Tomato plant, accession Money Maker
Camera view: bottom (45 deg); turntable rotation: 120 degrees
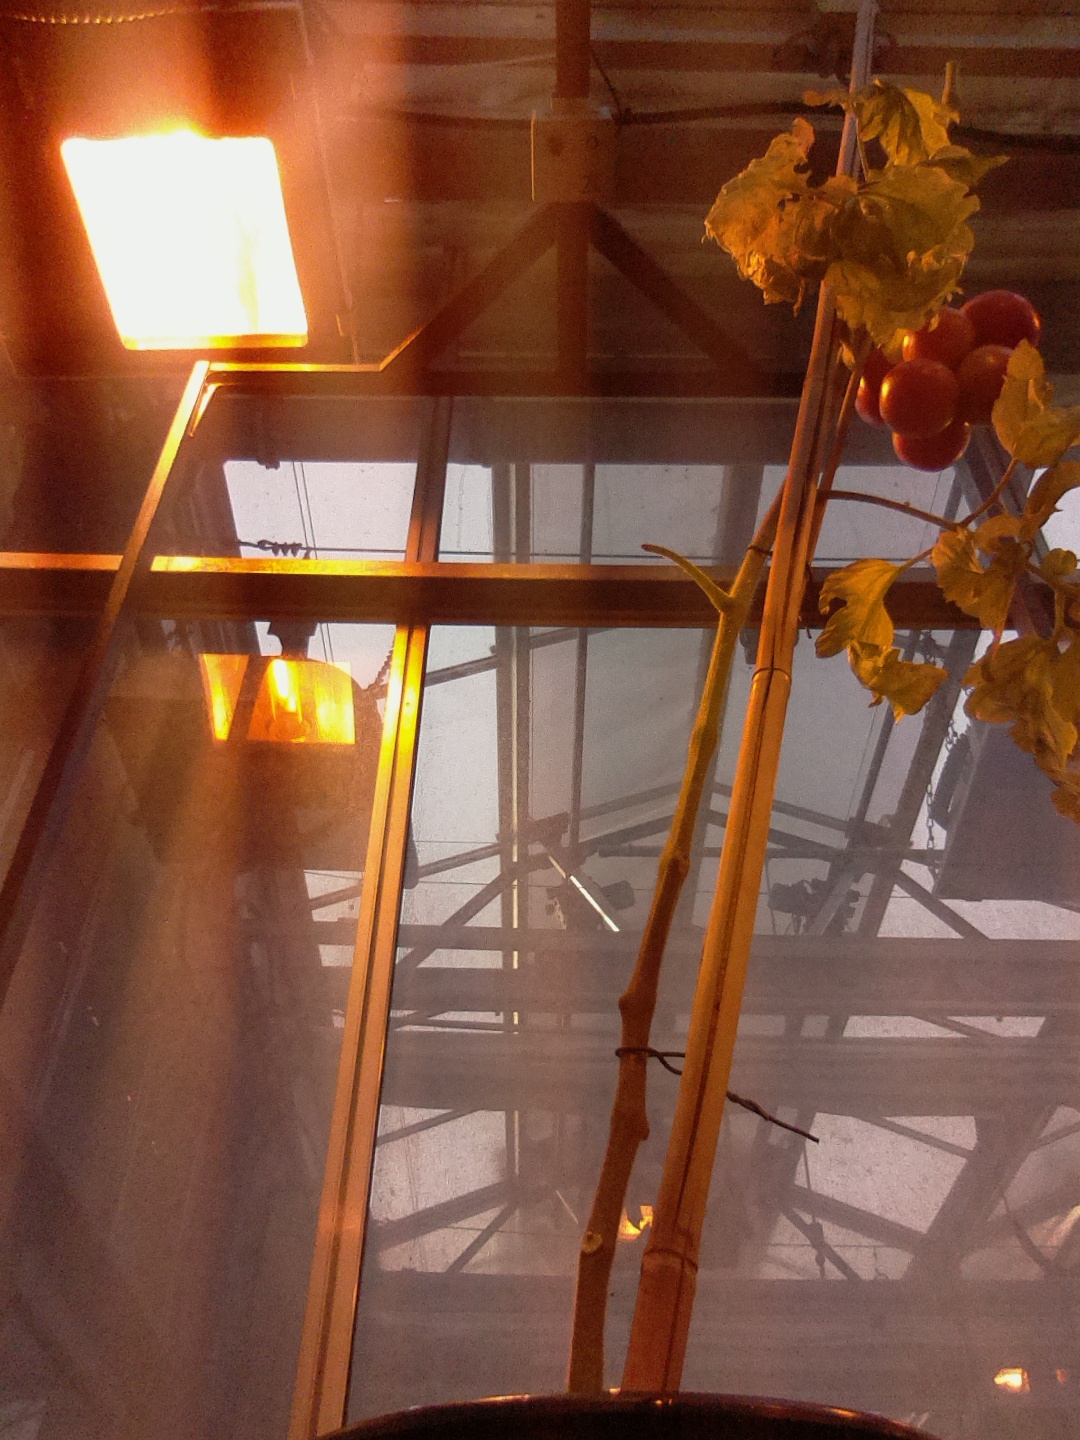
BBCH growth stage 89: 90%-100% of fruits show typical fully ripe color